Kutztown Area School District

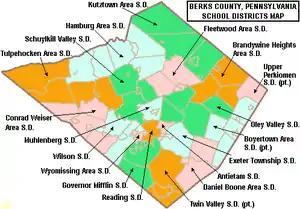

The Kutztown Area School District is a public school district serving parts of Berks County, Pennsylvania. It encompasses the communities of Kutztown, Lyons, Maxatawny Township, Greenwich Township, Lenhartsville, and Albany Township. It features two elementary schools (Kutztown Elementary School and Greenwich Elementary School), one middle school (Kutztown Area Middle School), and one high school (Kutztown Area High School).